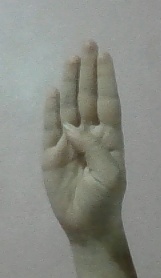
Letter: kaaf